Amelia Bauerle

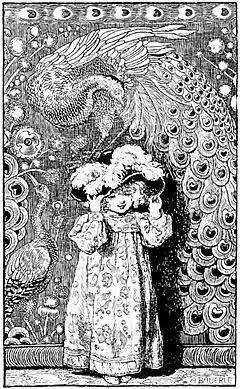
"Fine Feathers make Fine Birds, An Illustration" by Amalie Bauerle, from "The Yellow Book Volume XIII April 1897"

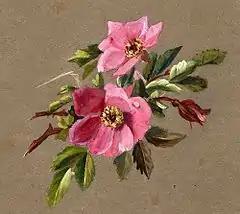
Flower study by Amelia Bowerley

Amalie Mathilde Bauerle (12 November 1873 – 4 March 1916), known as Amelia Bauerle, was a British painter, illustrator and etcher. She also used the anglicised name Amelia Matilda Bowerley.